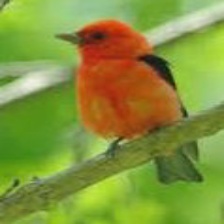
Species: SCARLET TANAGER
Scientific name: PIRANGA OLIVACEA